Neuss Süd station

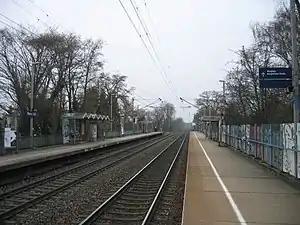
Neuss Süd station in 2008

Neuss Süd is a railway station situated in Neuss in western Germany. It is served by line S11 of the Rhine-Ruhr S-Bahn at 20-minute intervals from Monday to Friday and at 30-minute intervals on the weekend.